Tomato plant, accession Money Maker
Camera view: tilt-top (135 deg); turntable rotation: 270 degrees
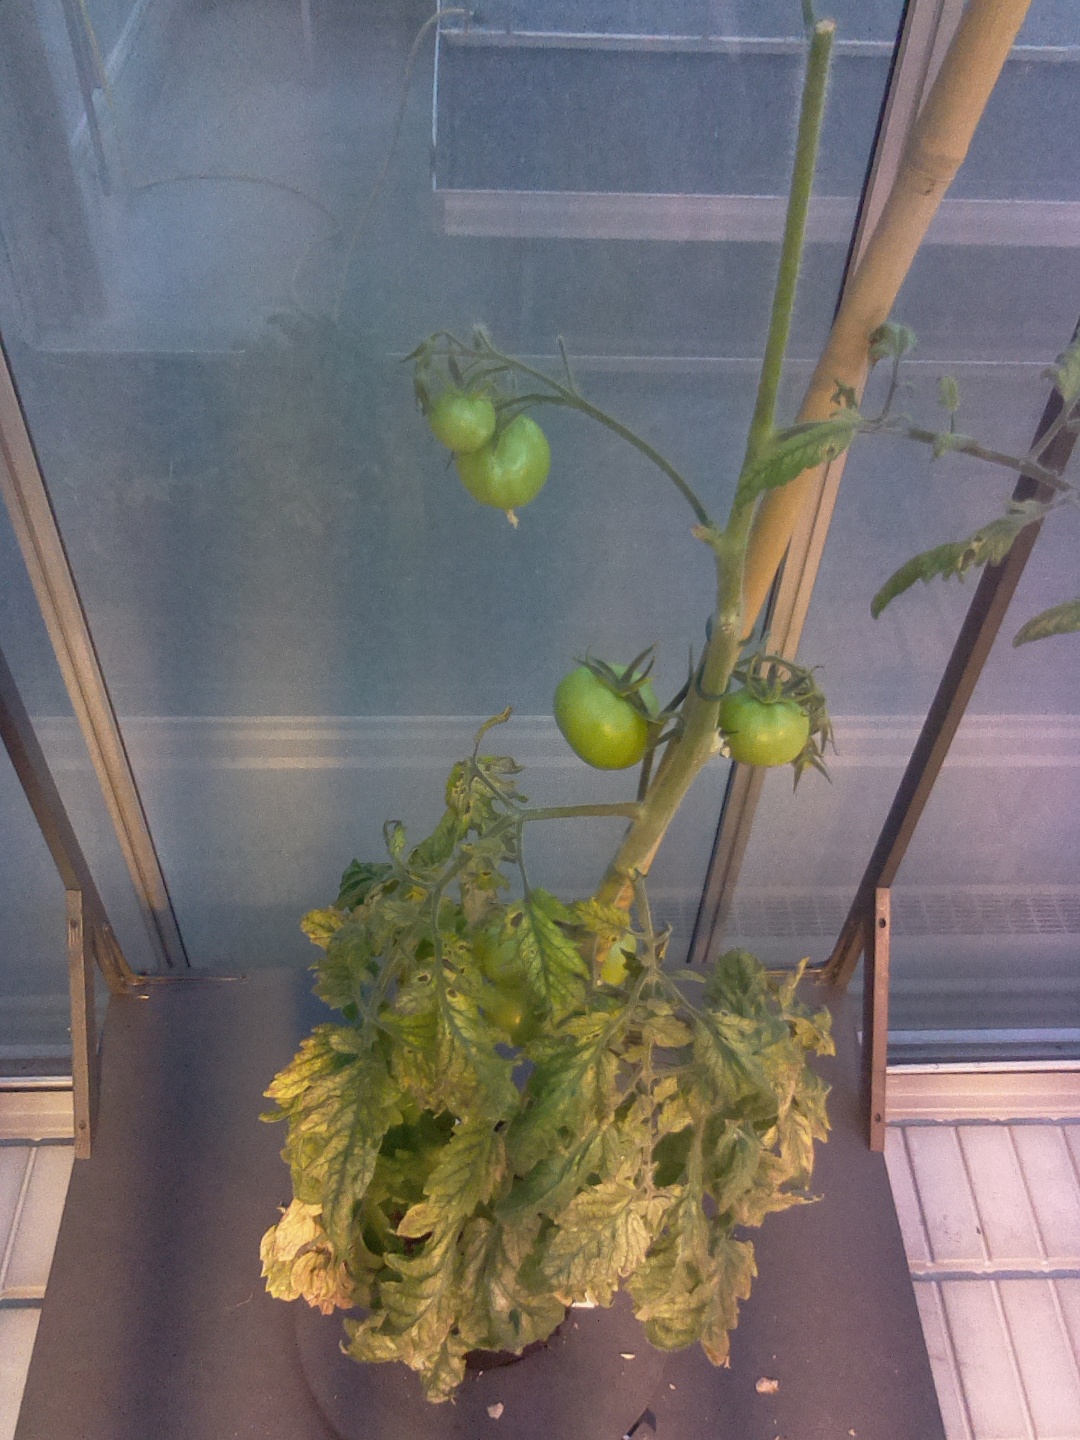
BBCH growth stage 81: 10%-20% of fruits show typical fully ripe color